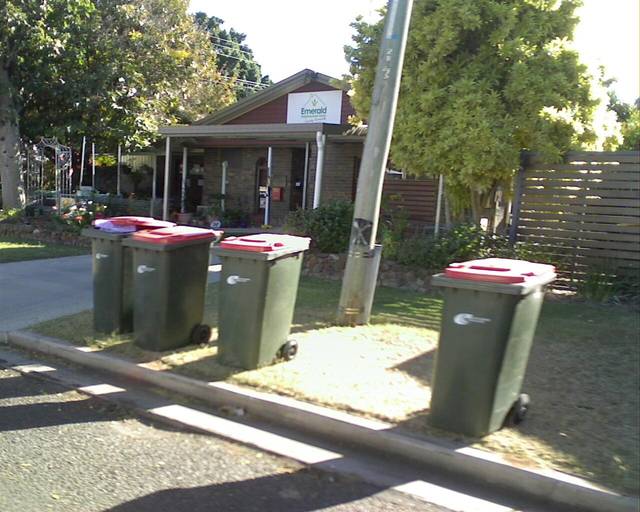
Region: Australia
Coordinates: -23.5224, 148.16